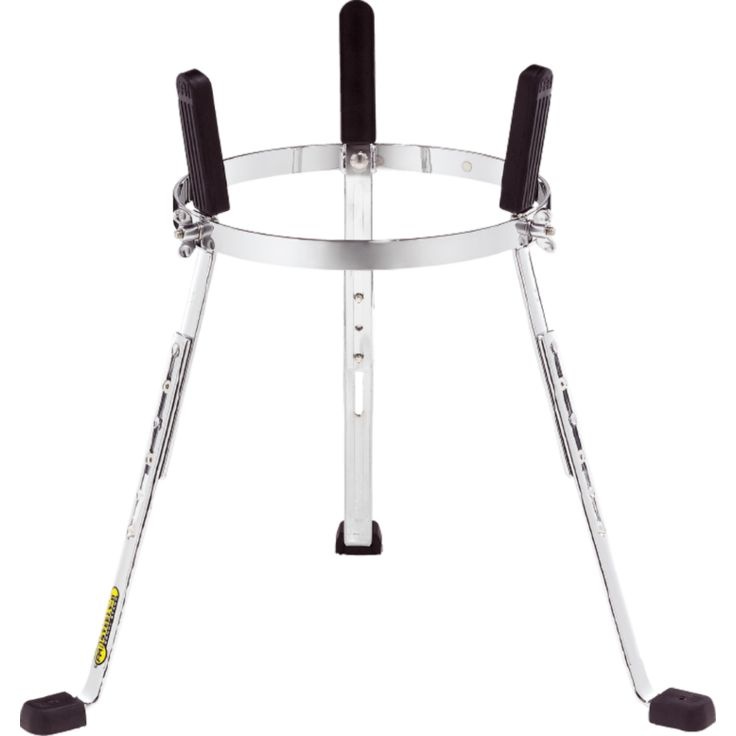
Meinl Percussion 11" Steely II Conga Stand for Professional and Fibercraft Series Chrome plated
The MEINL Steely II Conga Stands (patented) are available for all MEINL Professional and Fibercraft Series Congas.
Brand: Meinl
Category: Arts & Entertainment > Hobbies & Creative Arts > Musical Instrument & Orchestra Accessories > Percussion Accessories > Hand Percussion Accessories > Hand Percussion Stands & Mounts > Hand Percussion Stands